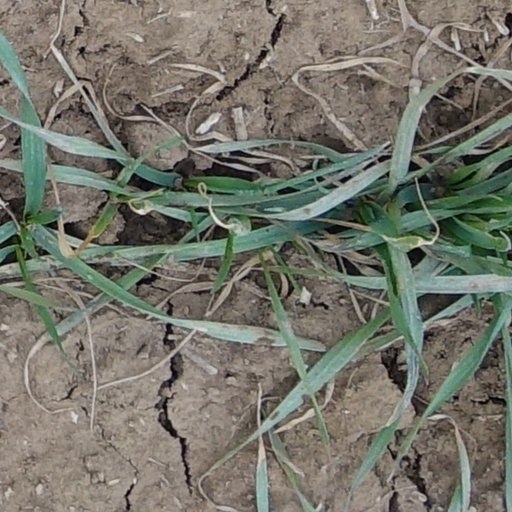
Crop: wheat